Catherine of Alexandria

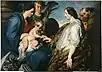
"The Mystic Marriage of Saint Catherina" by Anthony van Dyck, 1618-20.

The "Catholic Encyclopedia", while not denying her historicity, states that most of the details that embellish the narrative, as well as the long discourses attributed to Catherine, are to be rejected as later inventions. According to the "Encyclopædia Britannica", no extant written mention of Catherine of Alexandria is known before the 9th century, and "her historicity is doubtful".